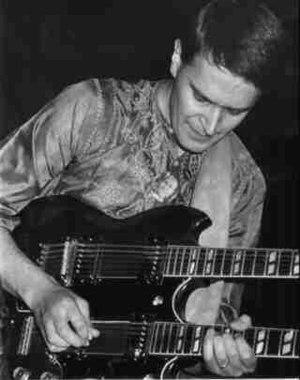
John McLaughlin, dit Mahavishnu John McLaughlin, est un guitariste anglais, né le 4 janvier 1942 à Doncaster,
Le flamenco nuevo constitue une évolution de la musique flamenca, mené par une génération héritière de la révolution initiée par Paco de Lucía et Camarón de la Isla. Mélangeant le flamenco traditionnel à des courants musicaux des XXᵉ siècle et XXIᵉ siècle tels que la rumba, la pop, le rock, le jazz ou encore les musiques électroniques, il est une nouvelle étape dans le processus d'universalisation que vit le flamenco depuis le début des années 1970.